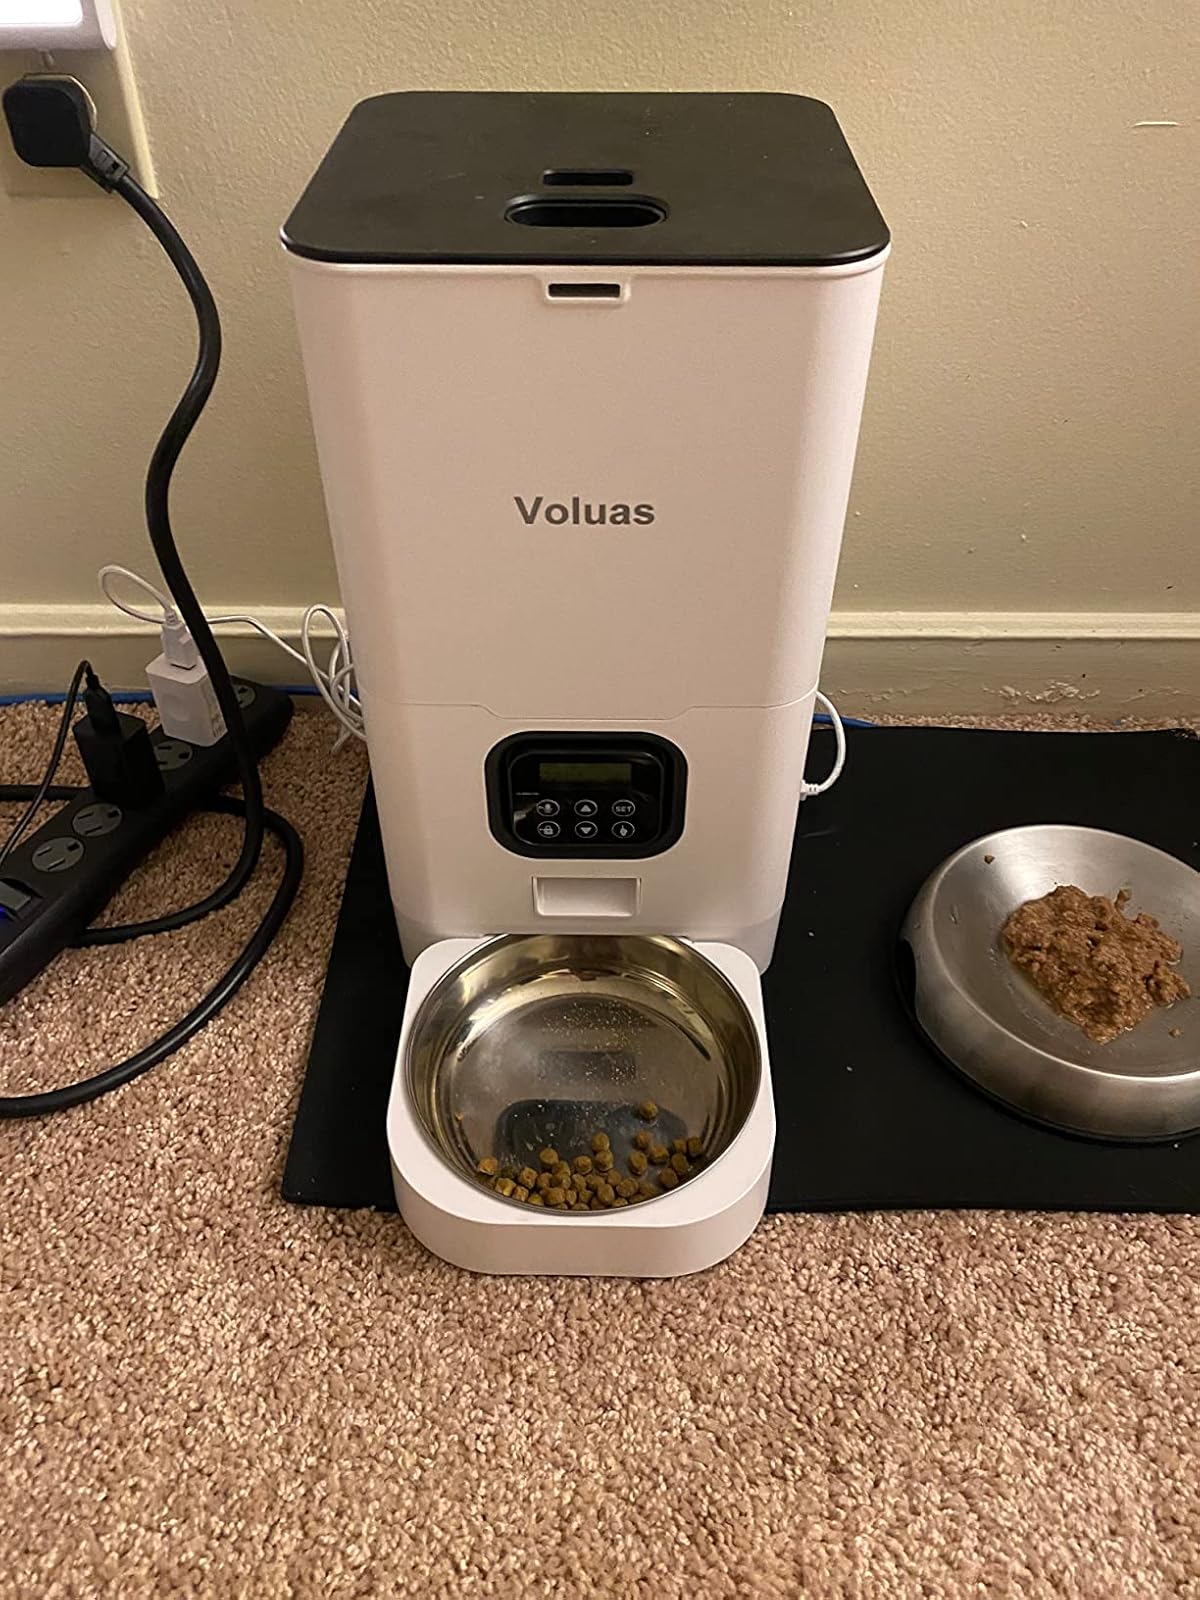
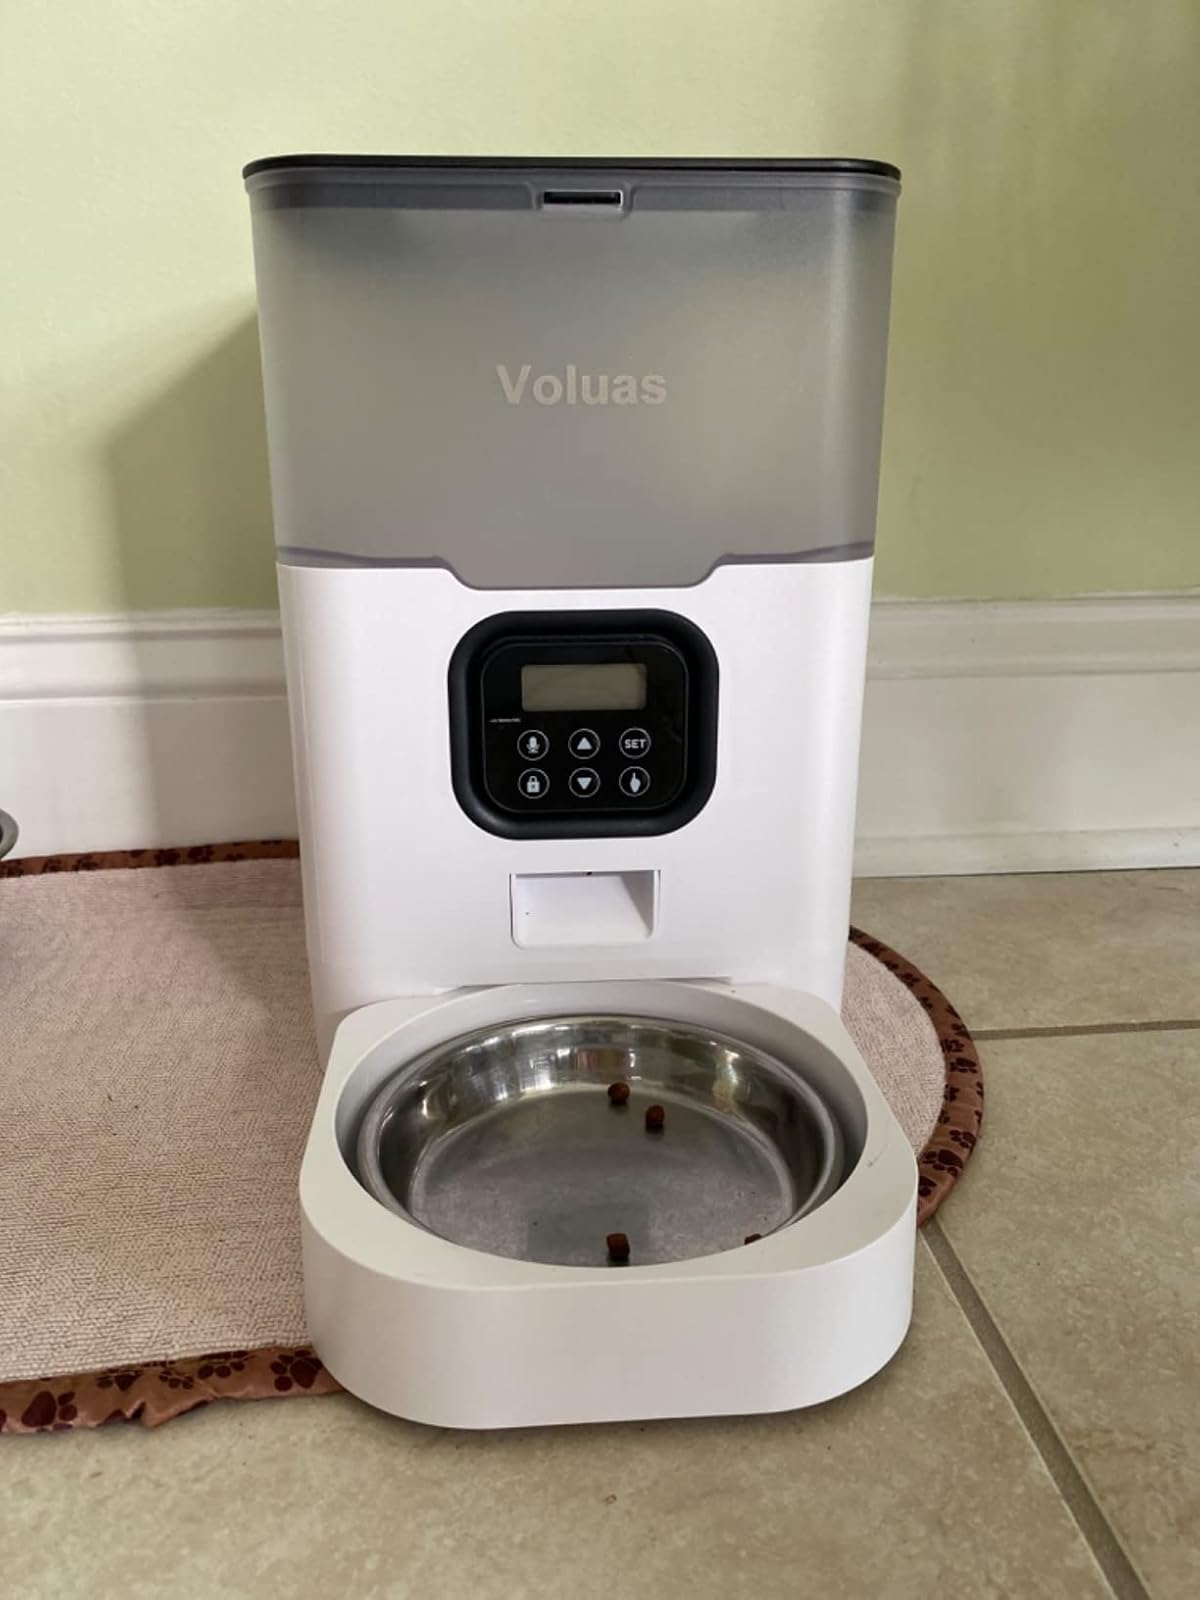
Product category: items_feeder
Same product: no